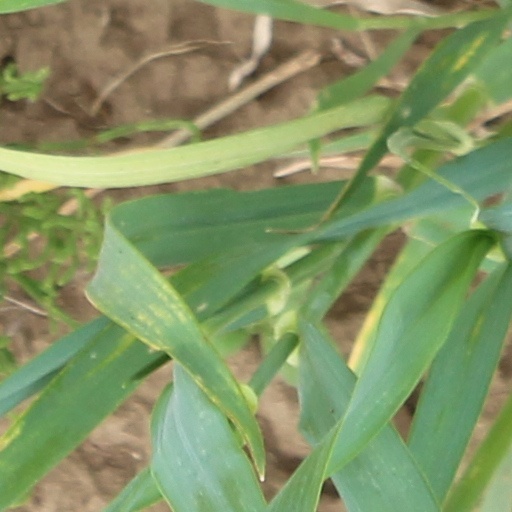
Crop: wheat